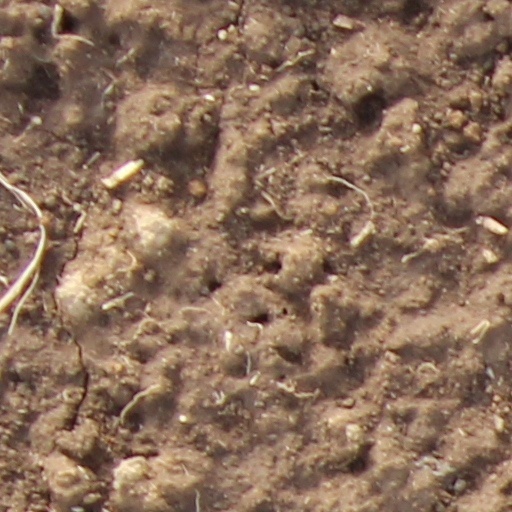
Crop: wheat